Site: brandenburg
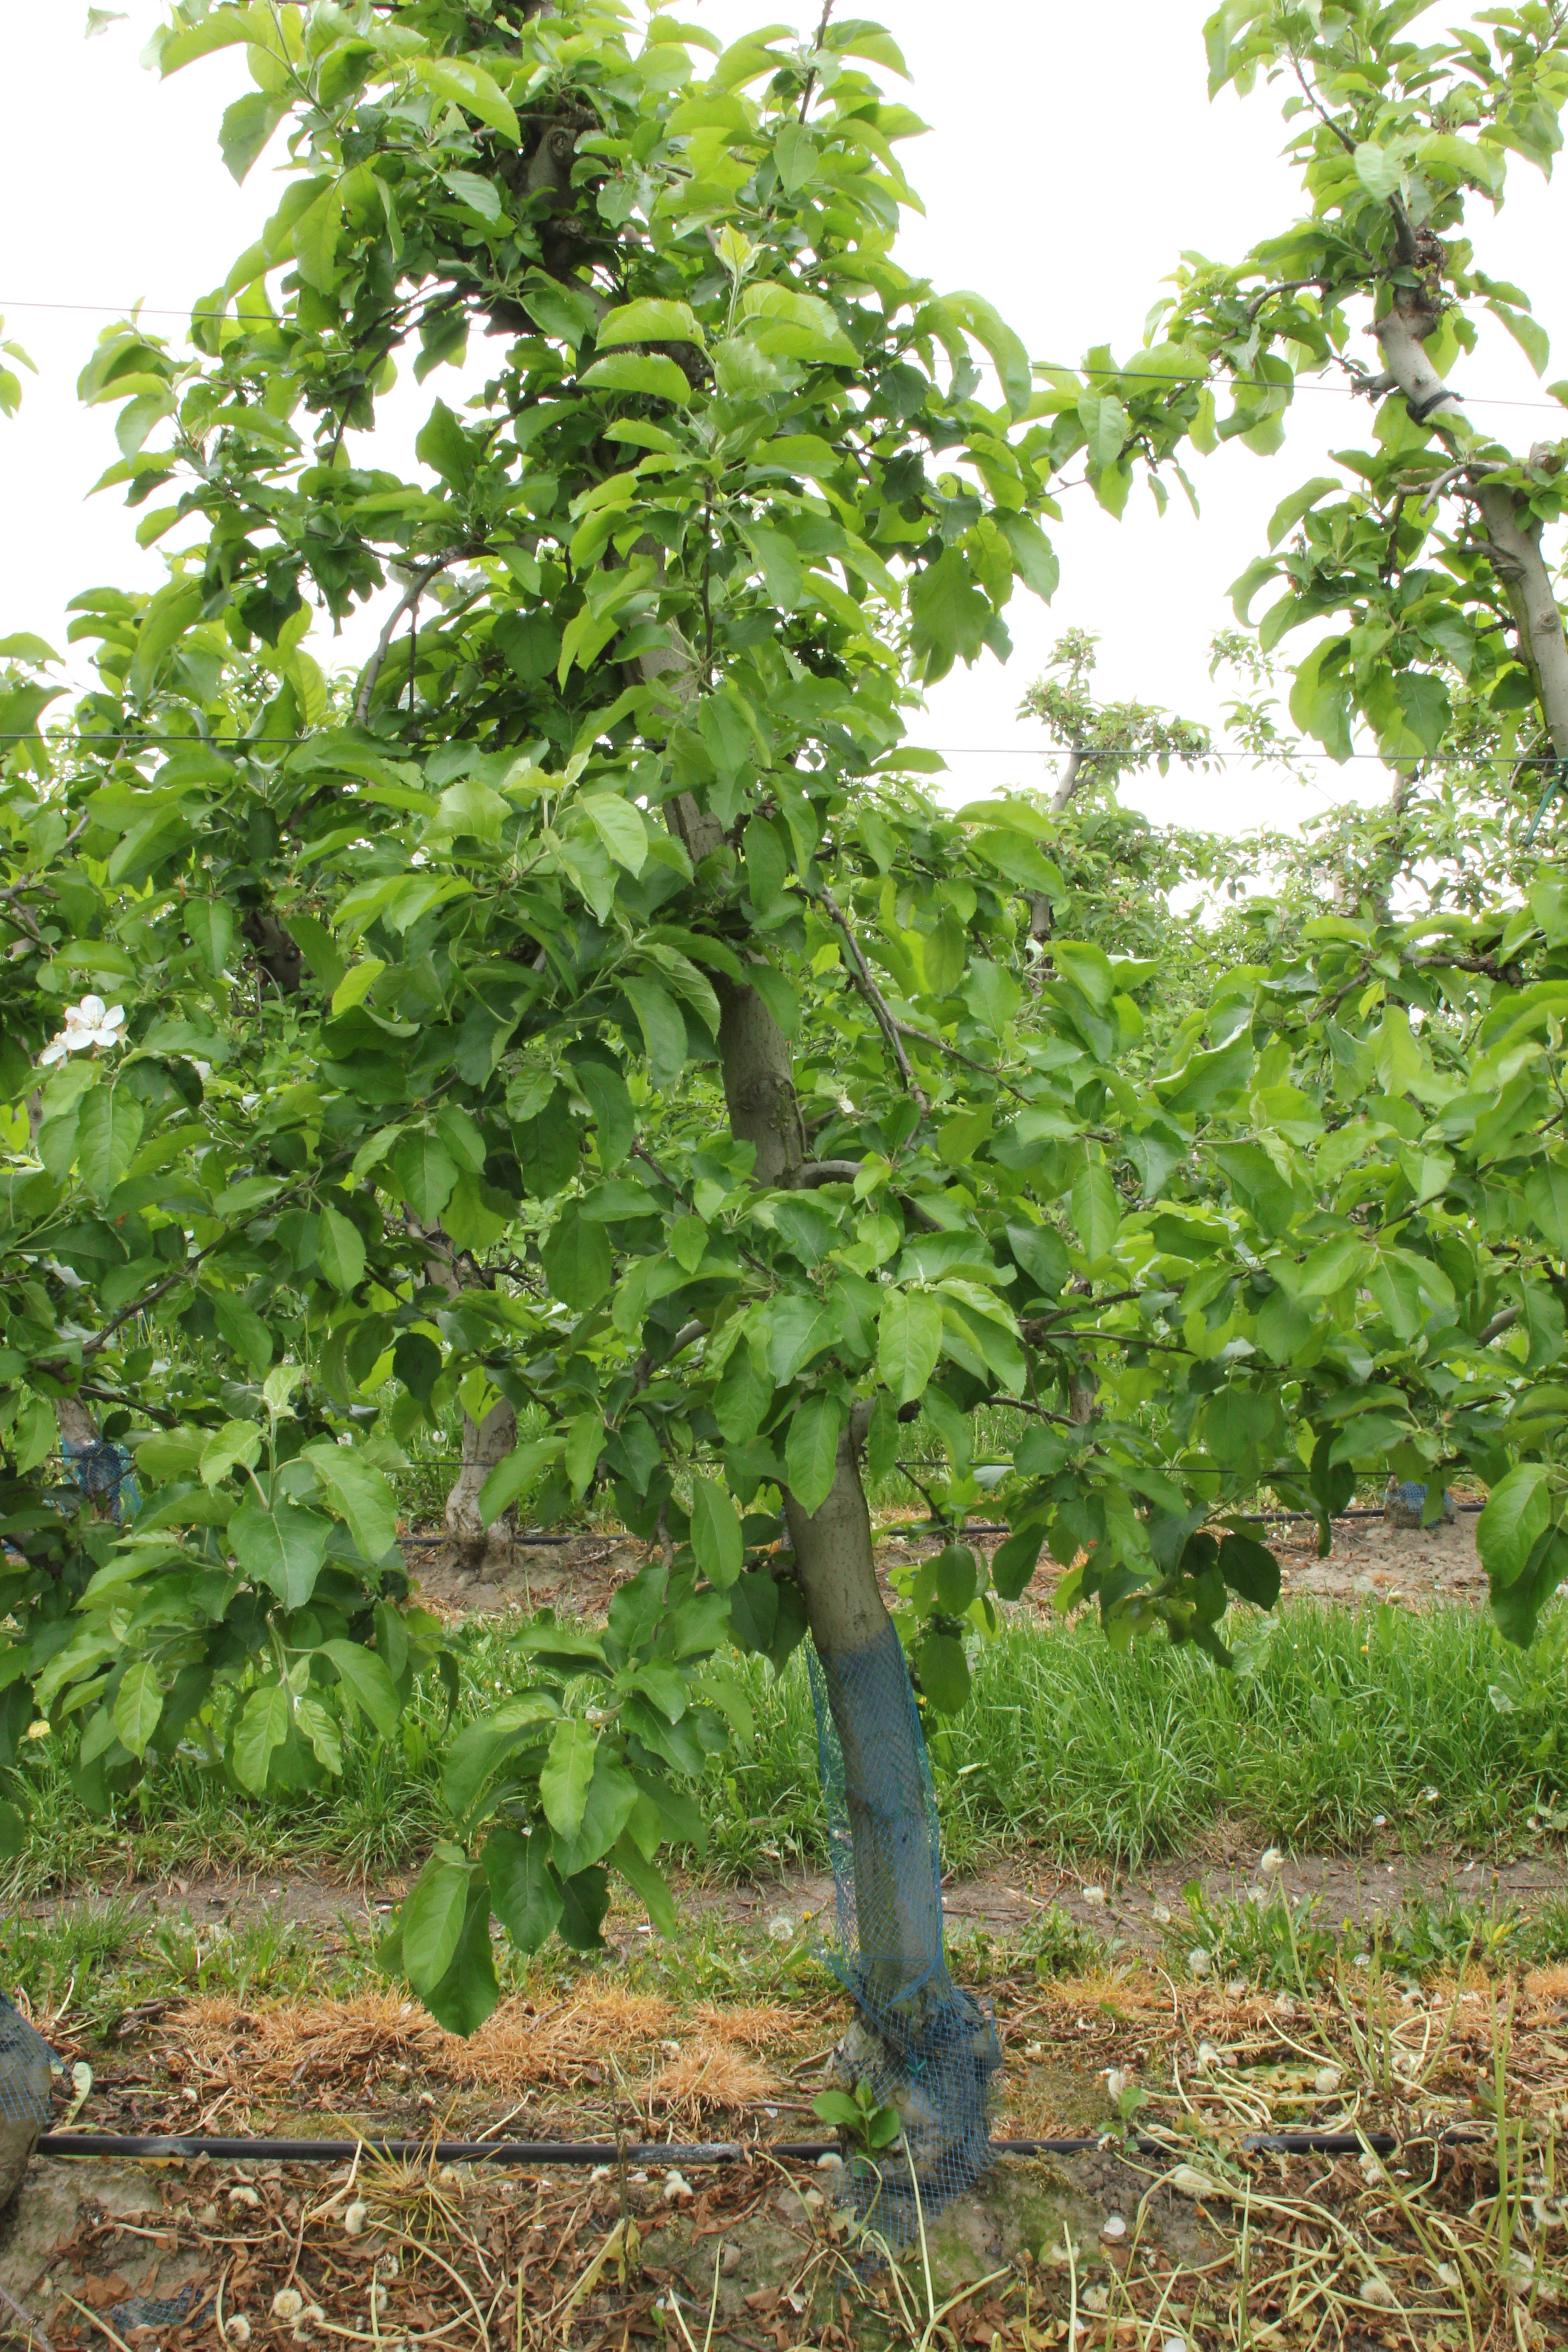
Growth stage (BBCH 67): Flowering